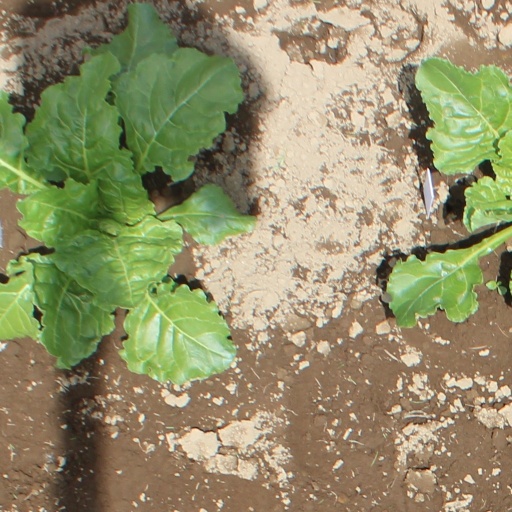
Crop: sugar beet